Lakeville, Indiana

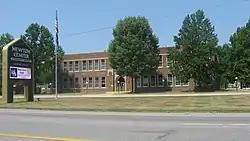
The former Lakeville High School is listed on the National Register of Historic Places

There were 274 households, out of which 21.2% had children under the age of 18 living with them, 35.0% were married couples living together, 13.9% had a female householder with no husband present, and 47.8% were non-families. 43.1% of all households were made up of individuals, and 12.8% had someone living alone who was 65 years of age or older. The average household size was 2.07 and the average family size was 2.90.